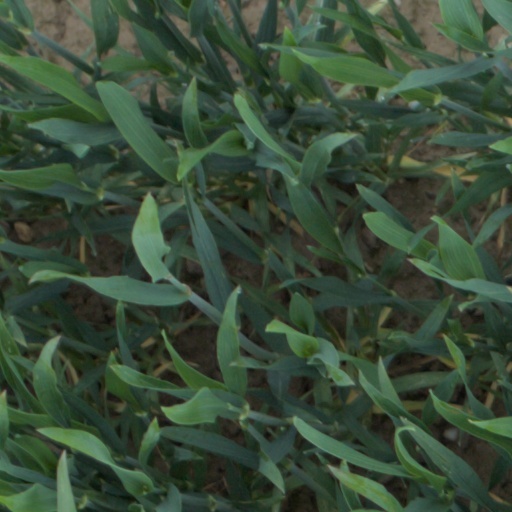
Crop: wheat